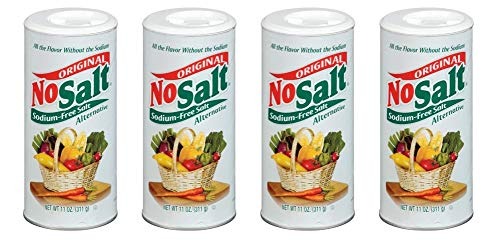
Item Name: NoSalt Sodium-Free Salt Alternative, 11 Oz (Pack of 4)
Value: 4.0
Unit: Count

Price: 17.46